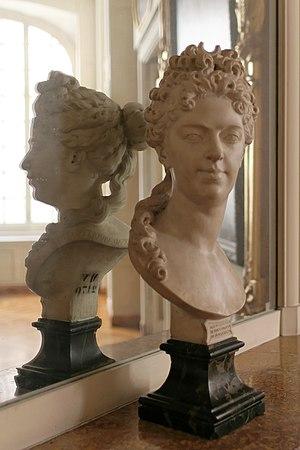
Château de Versailles, appartements du Dauphin et de la Dauphine, première antichambre du Dauphin. Buste de Marie-Adélaïde de Savoie duchesse de Bourgogne, mère de Louis XV, par Antoine Coysevox, 1710, marbre. Numéro d'inventaire MV 2170, porté au dos. hauteur